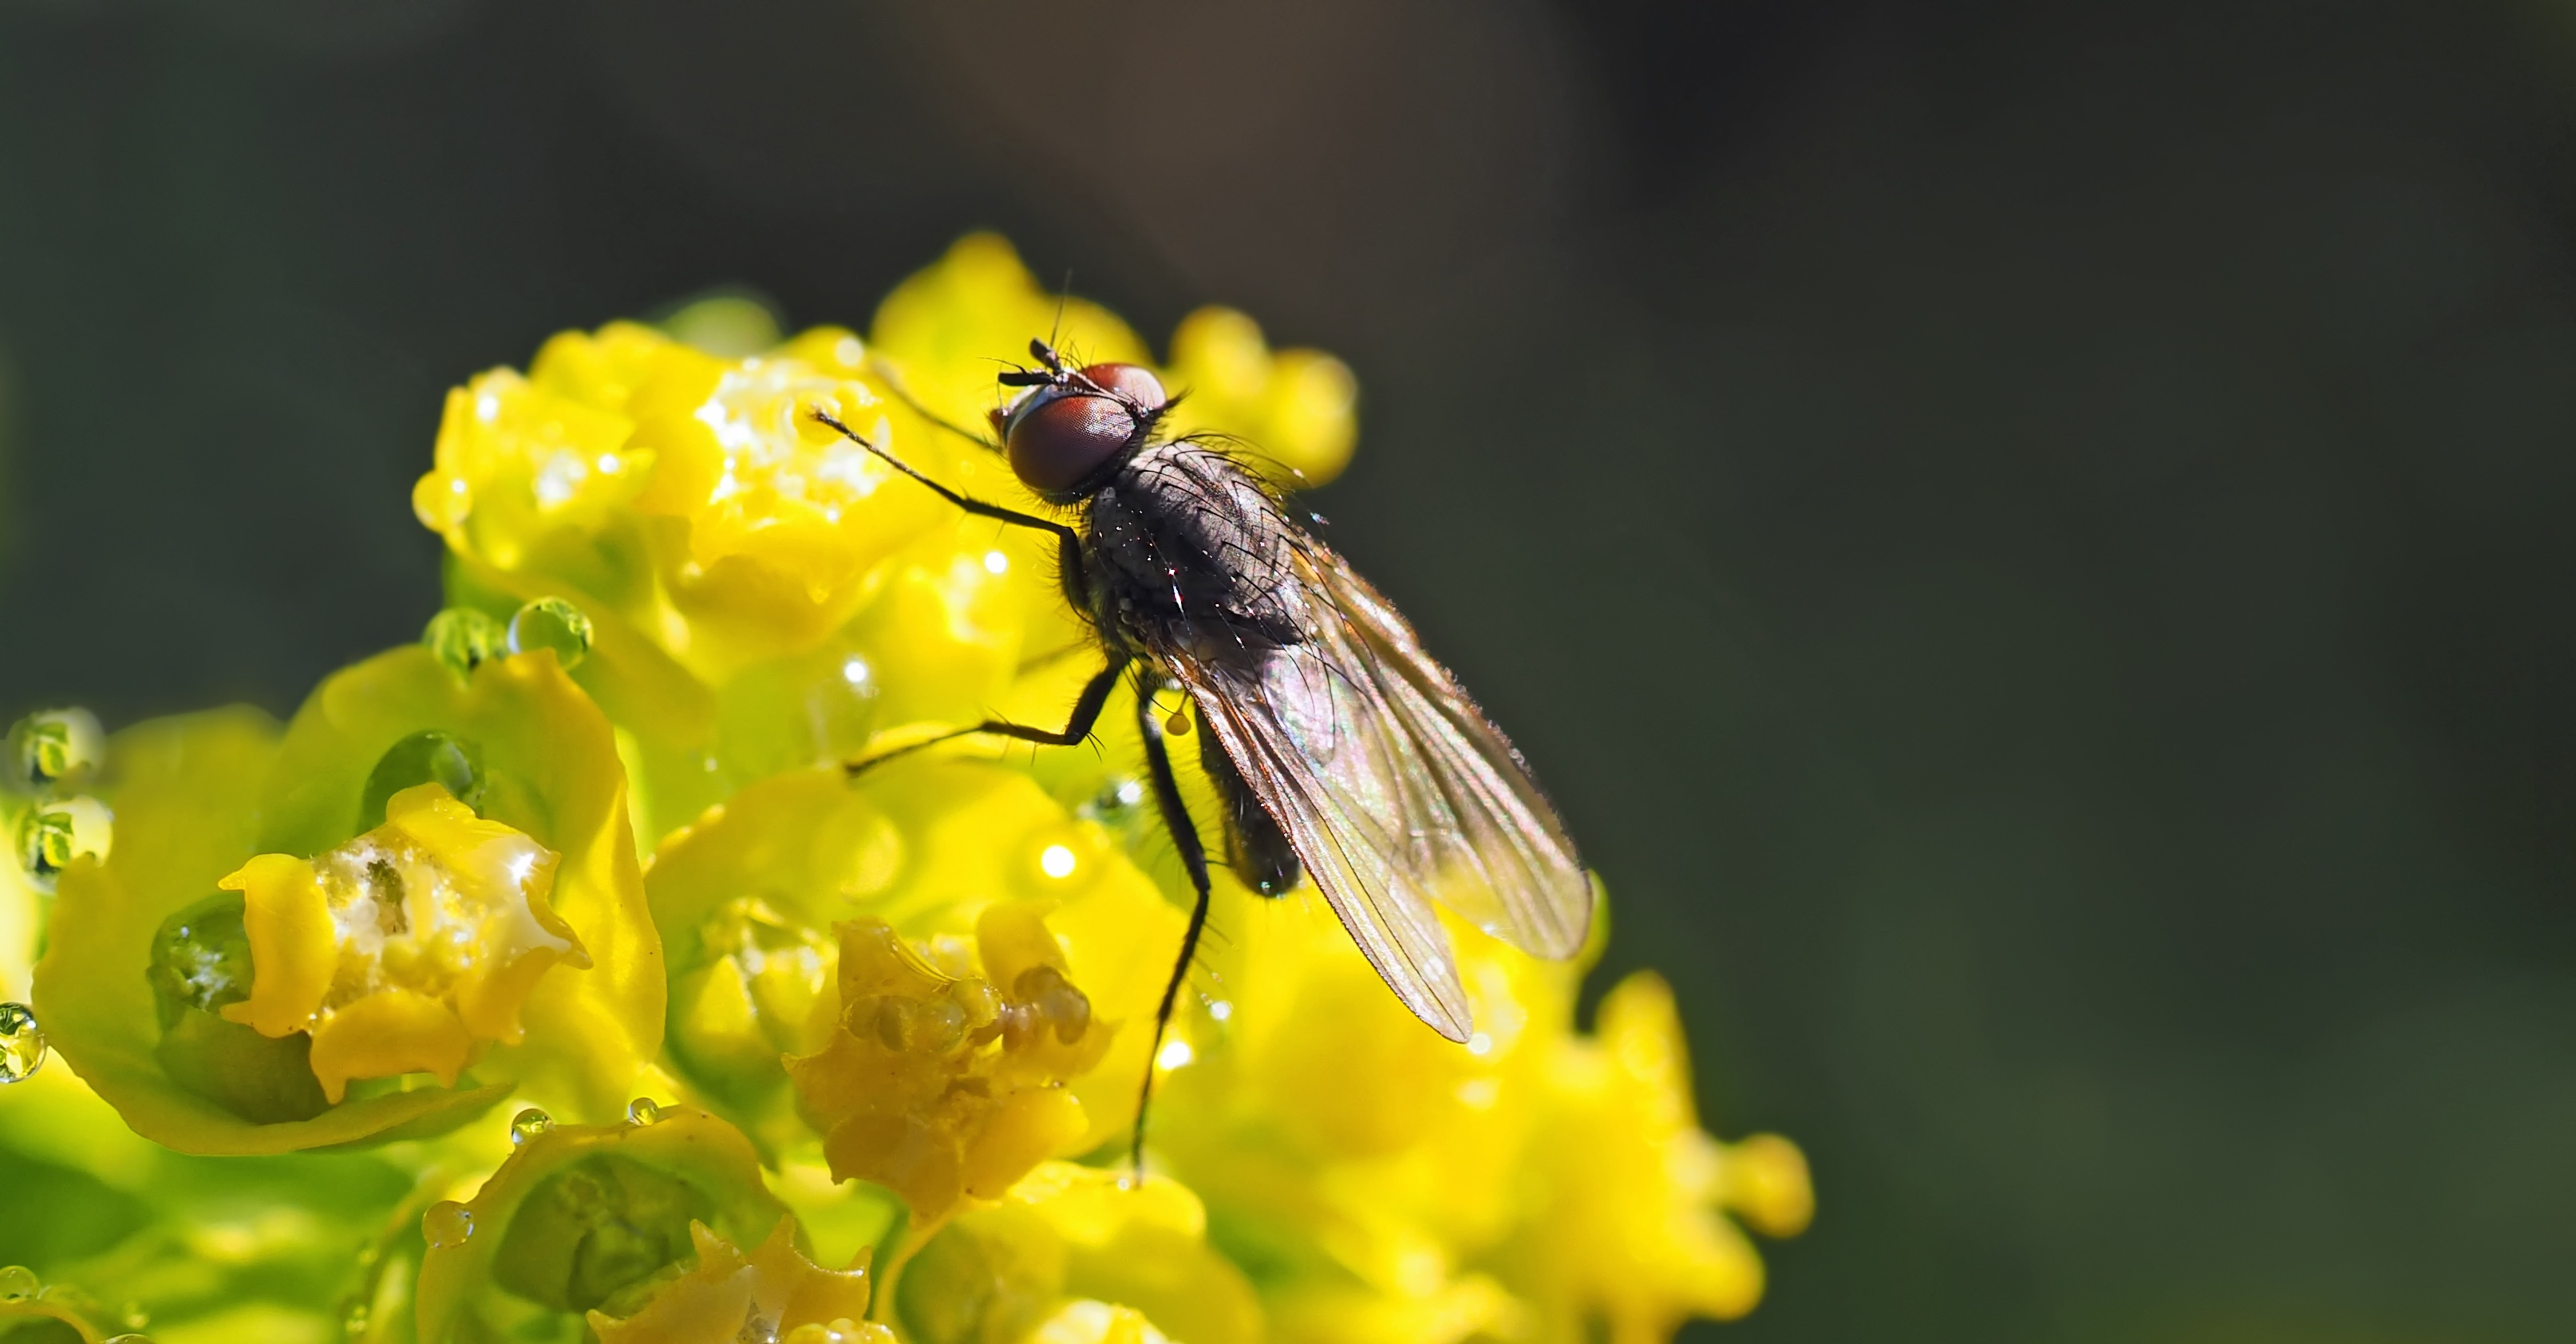
nature, photography, flower, fly, live, pollen, insect, yellow, flora, fauna, invertebrate, close up, bee, pest, nectar, macro photography, arthropod, honey bee, membrane winged insect